South Sudanese Civil War

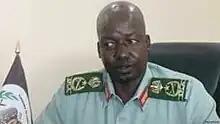
General Thomas Cirillo of the National Salvation Front (NAS)

Violence erupted in July 2016 after an attack outside of where President Kiir and Riek Machar were meeting in Juba. Fighting spread throughout the city. Over 300 people were killed and over 40 people were injured, including civilians. In the following week, 26,000 fled to neighboring Uganda. The Indian Air Force evacuated Indian citizens from the country under Operation Sankat Mochan. A spokesman for Riek Machar announced that South Sudan was "back to war" and that opposition forces based in areas of Juba had been attacked by forces loyal to the President. Helicopters and tanks were reported in several parts of Juba on 10 July. Gun battles broke out near the airport and a UN base forced the airport to close for safety reasons. Kiir and Machar ordered a ceasefire after days of intense violence. Machar fled Juba after the clashes.